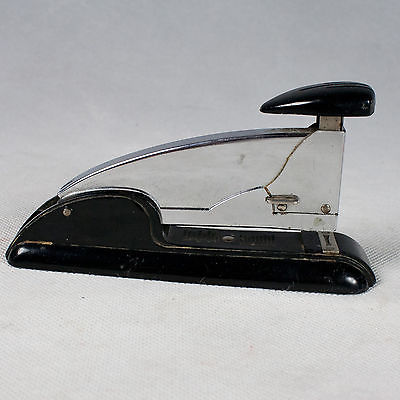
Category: stapler